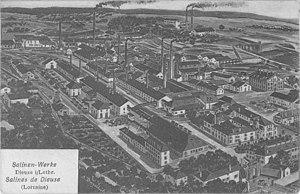
Une vue de Dieuze au début du 20e siècle (Dieuze faisait partie du territoire ""Alsace-Lorraine"" alors annexé à l'Allemagne). Les ""Salines"""
La saline de Dieuze est un édifice situé dans la commune française de Dieuze, en Moselle.
Cet article recense les monuments historiques de la Moselle, en France.
Dieuze est une commune française située dans le département de la Moselle, en région Grand Est. Ses habitants sont appelés les Dieuzois et sont au nombre de 3 093 en 2015.